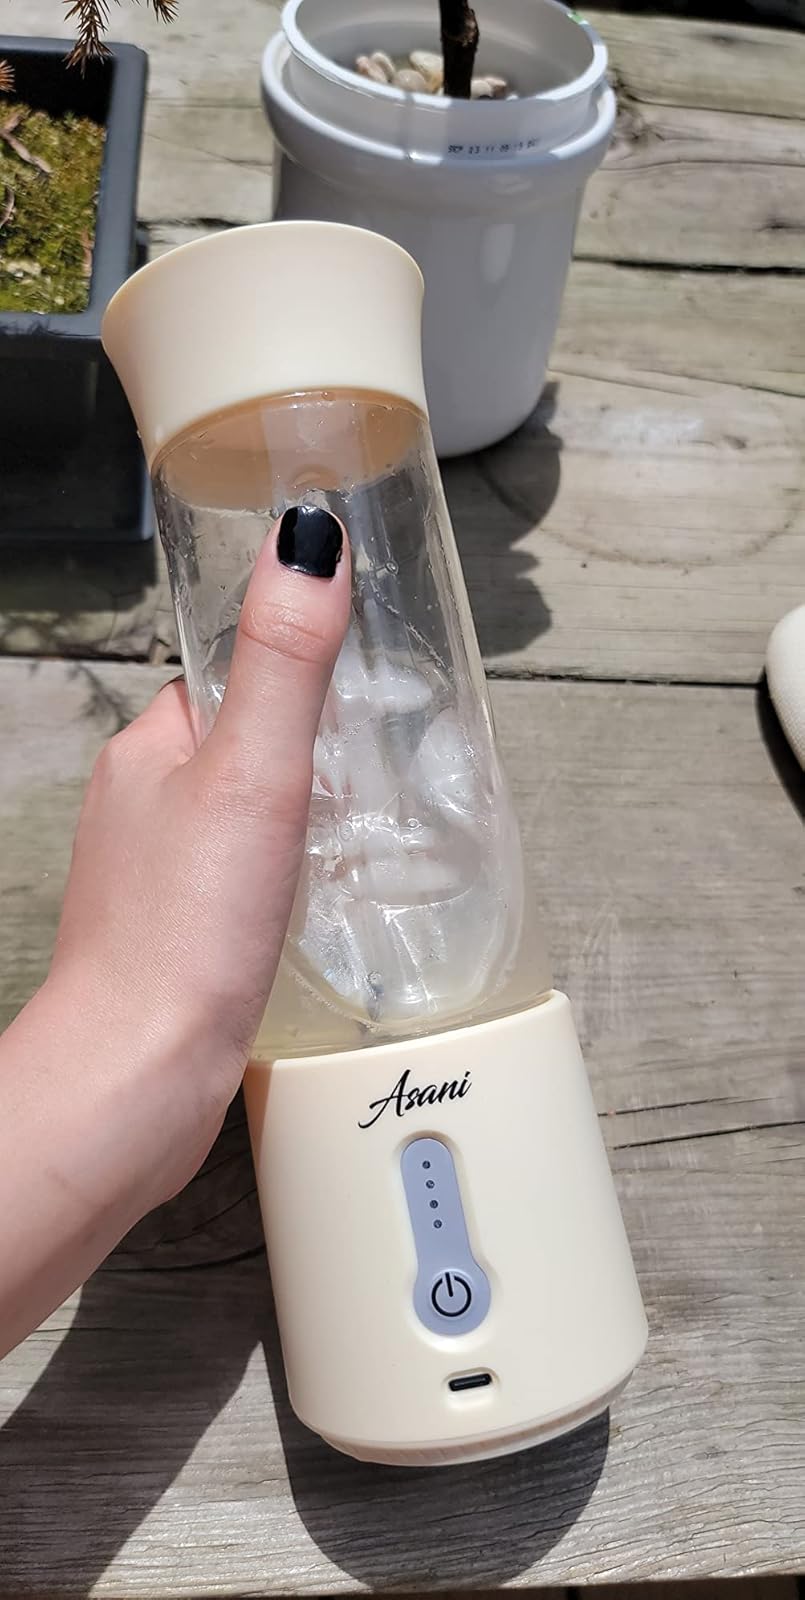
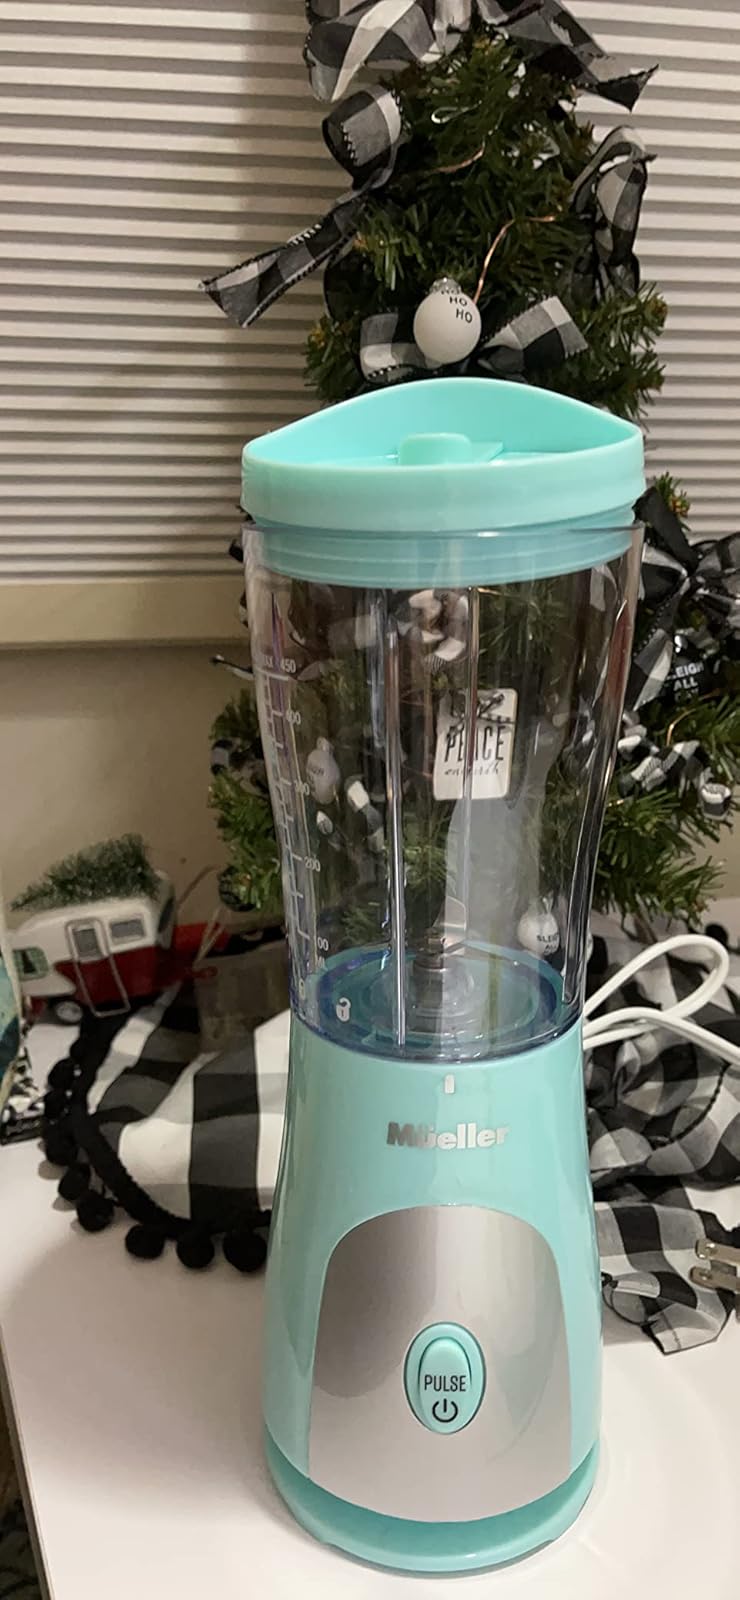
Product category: items_blender
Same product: no